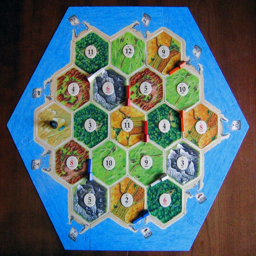
deals include buy - get - one free on some games worth playing .